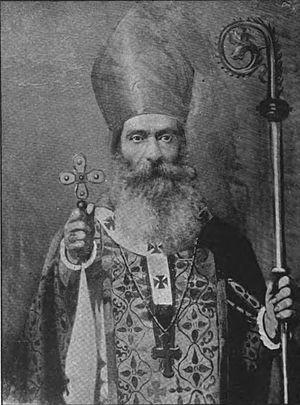
Mar Ignace Michel III Jarweh ibn Ni'matallah fut le patriarche de l'Église catholique syriaque de 1783 à 1800.